Óscar Cardozo

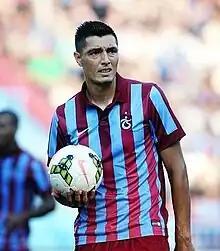
Cardozo in 2014

Óscar René Cardozo Marín (born 20 May 1983), best known as Tacuara (Guarani for Guadua), is a Paraguayan professional footballer who plays as a striker for Club Libertad and the Paraguay national team.